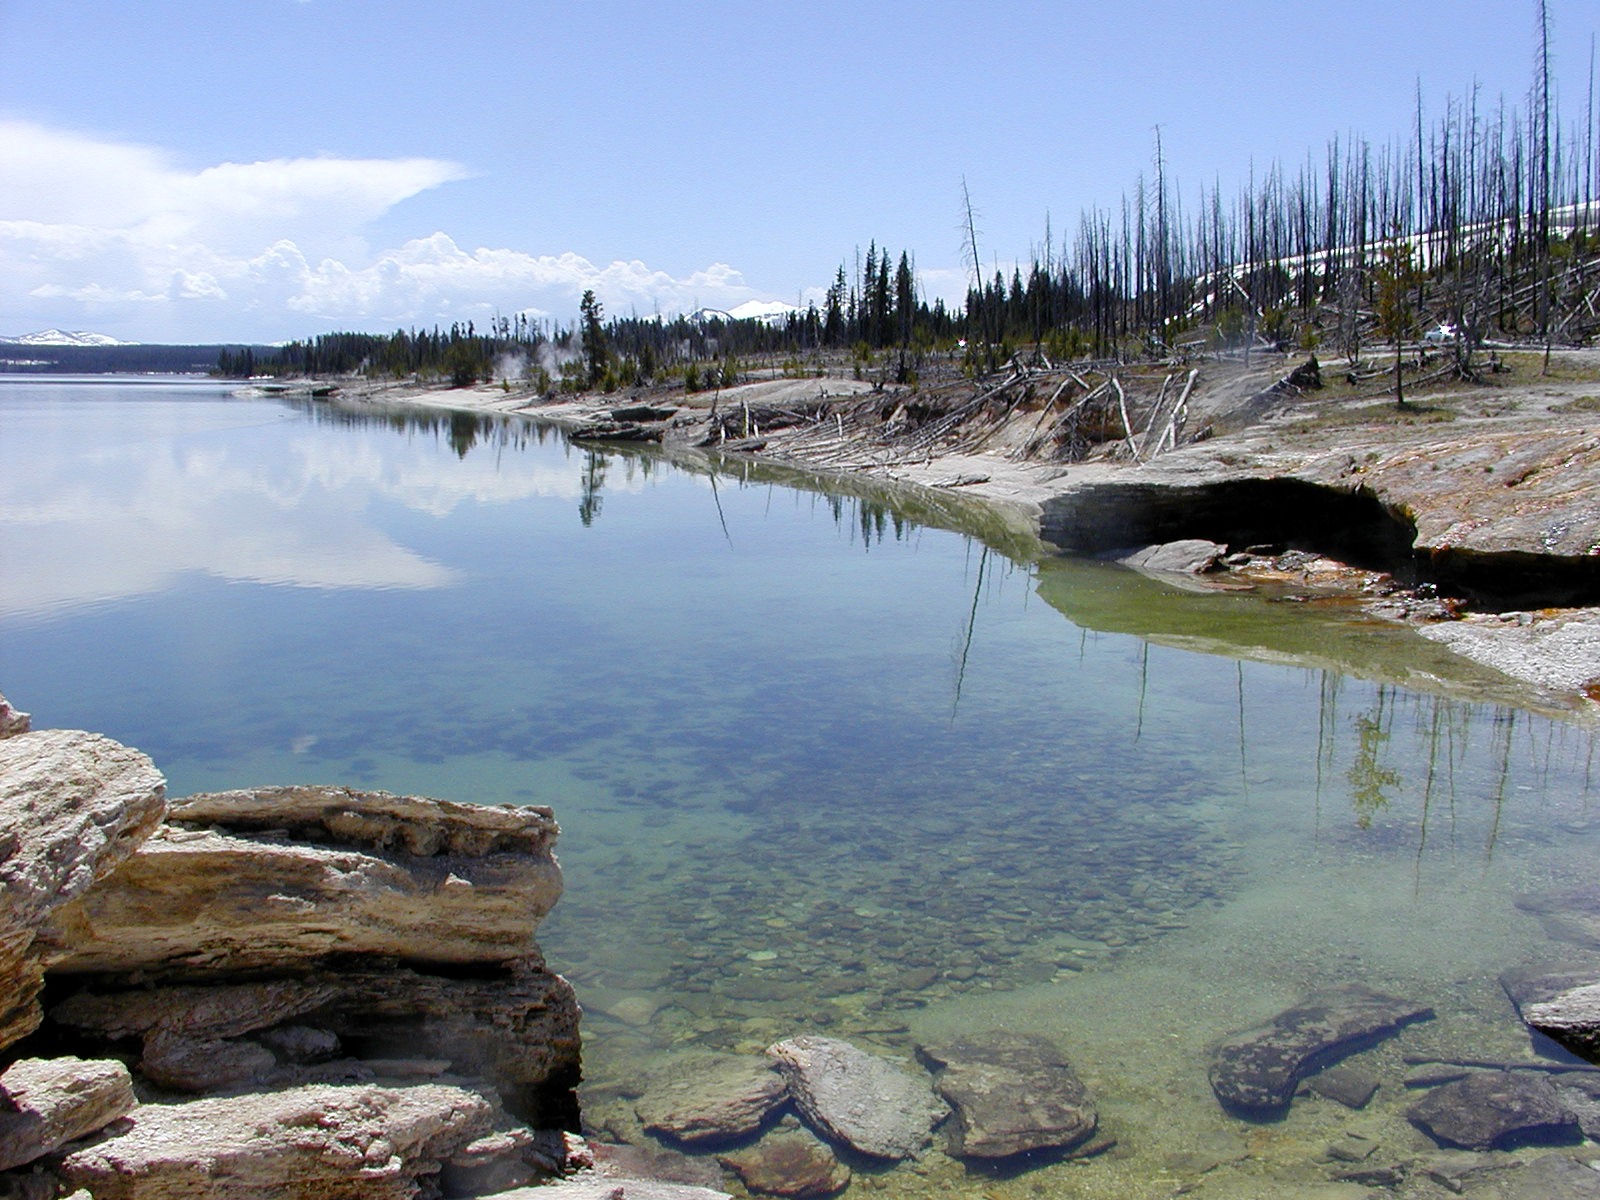
landscape, sea, coast, tree, water, nature, rock, wilderness, mountain, countryside, shore, lake, shoreline, cove, reflection, scenery, usa, bay, blue, reservoir, body of water, rocks, wetland, loch, wyoming, yellowstone lake